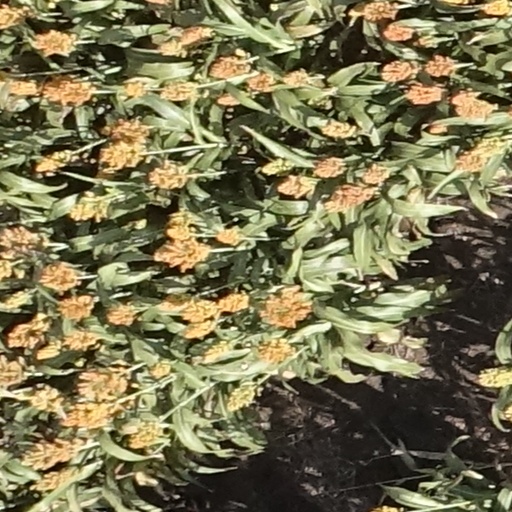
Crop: sorghum